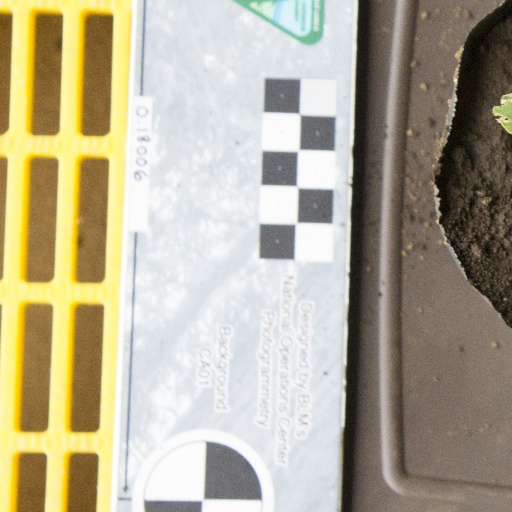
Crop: soybean